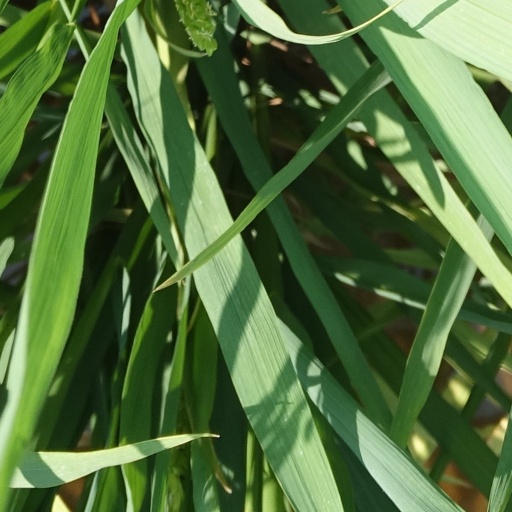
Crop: rice